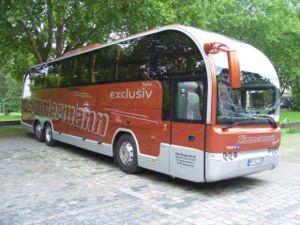
En 2017, la Turquie est la première puissance économique du Moyen-Orient devant l'Iran et l'Arabie saoudite, la 7ᵉ puissance économique d'Europe et la 13ᵉ puissance économique mondiale. Membre du G20 et de l'Union douanière, la Turquie a officiellement entamé ses négociations d’adhésion avec l’Union européenne en octobre 2005.